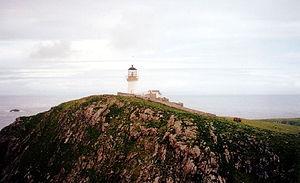
Les îles Flannan, en anglais Flannan Isles, en écossais Na h-Eileanan Flannach, sont un petit groupe d'îles des Hébrides extérieures, dans le Nord-Ouest de l'Écosse, à environ 32 kilomètres à l'ouest de Lewis. Elles tirent probablement leur nom de Saint Flannan, abbé et prêcheur irlandais du VIIᵉ siècle.